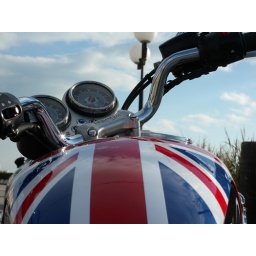
A nice motorcycle near the beach